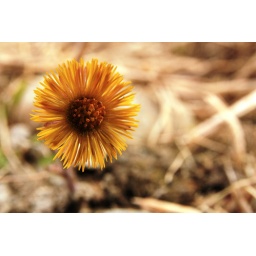
This flower is the first sign of spring/summer in Norway